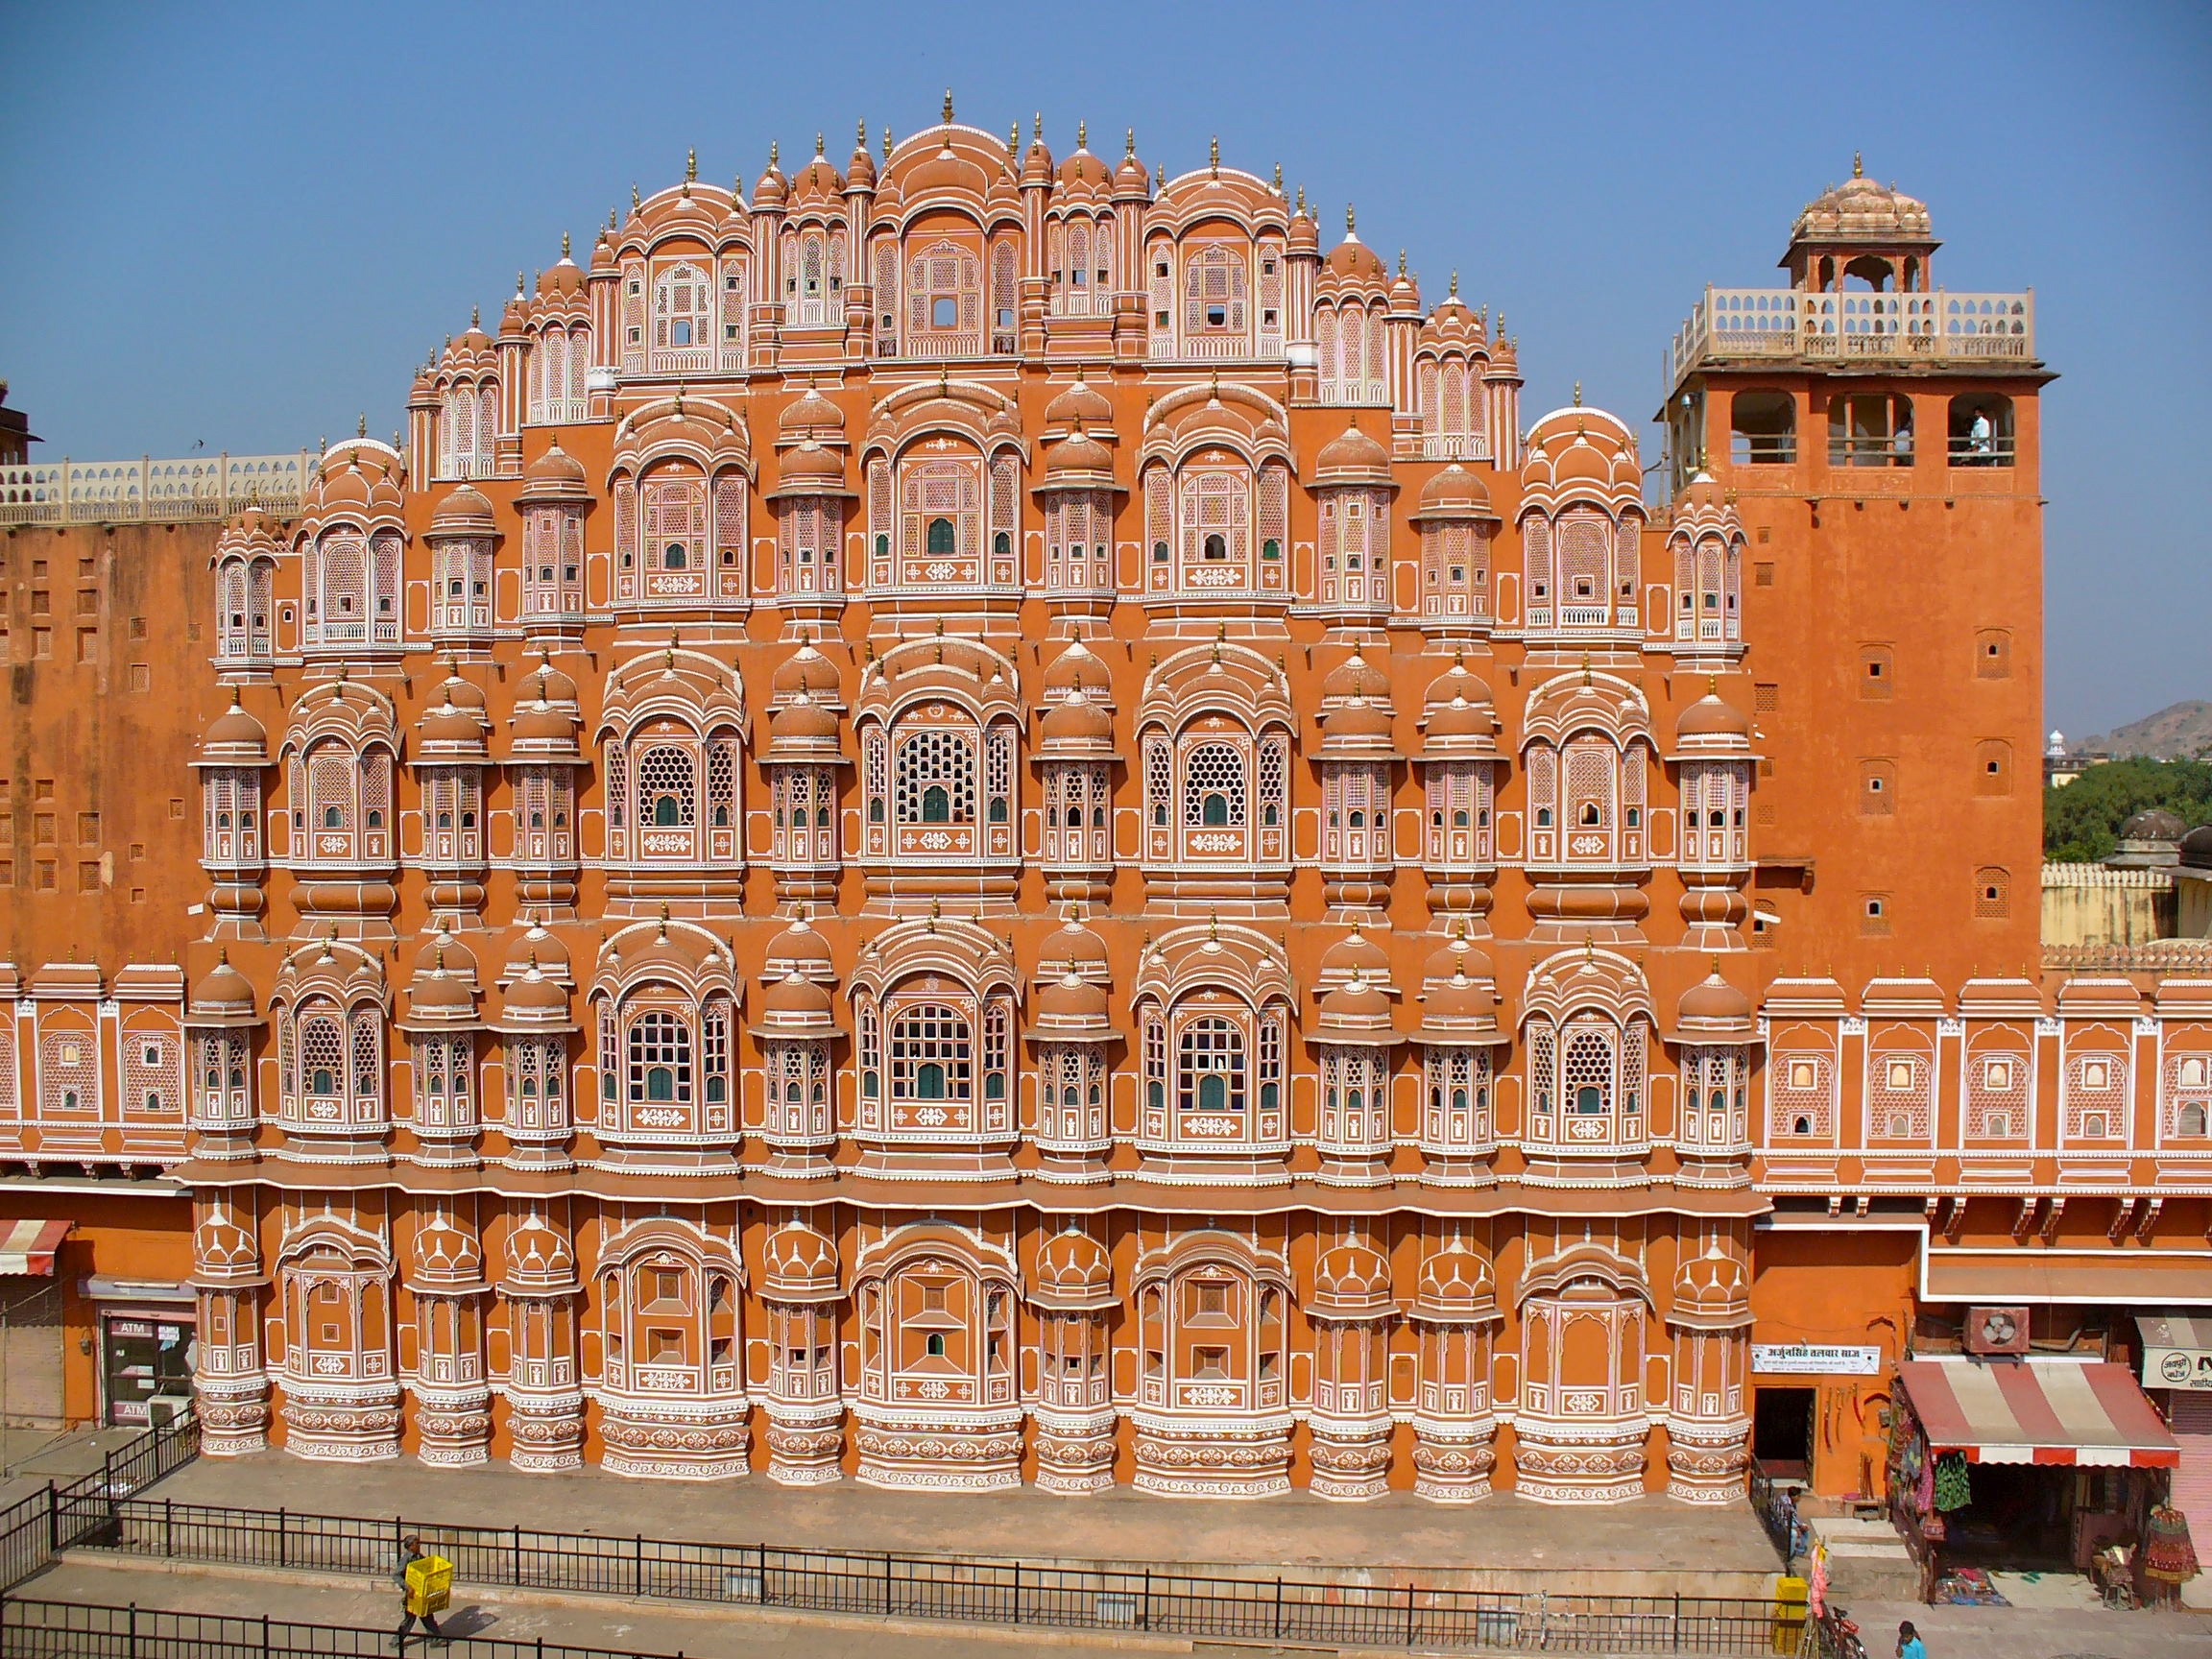
architecture, building, palace, plaza, landmark, facade, temple, india, jaipur, rajasthan, ancient rome, unesco world heritage site, hindu temple, historic site, palace of winds, ancient history, ancient roman architecture